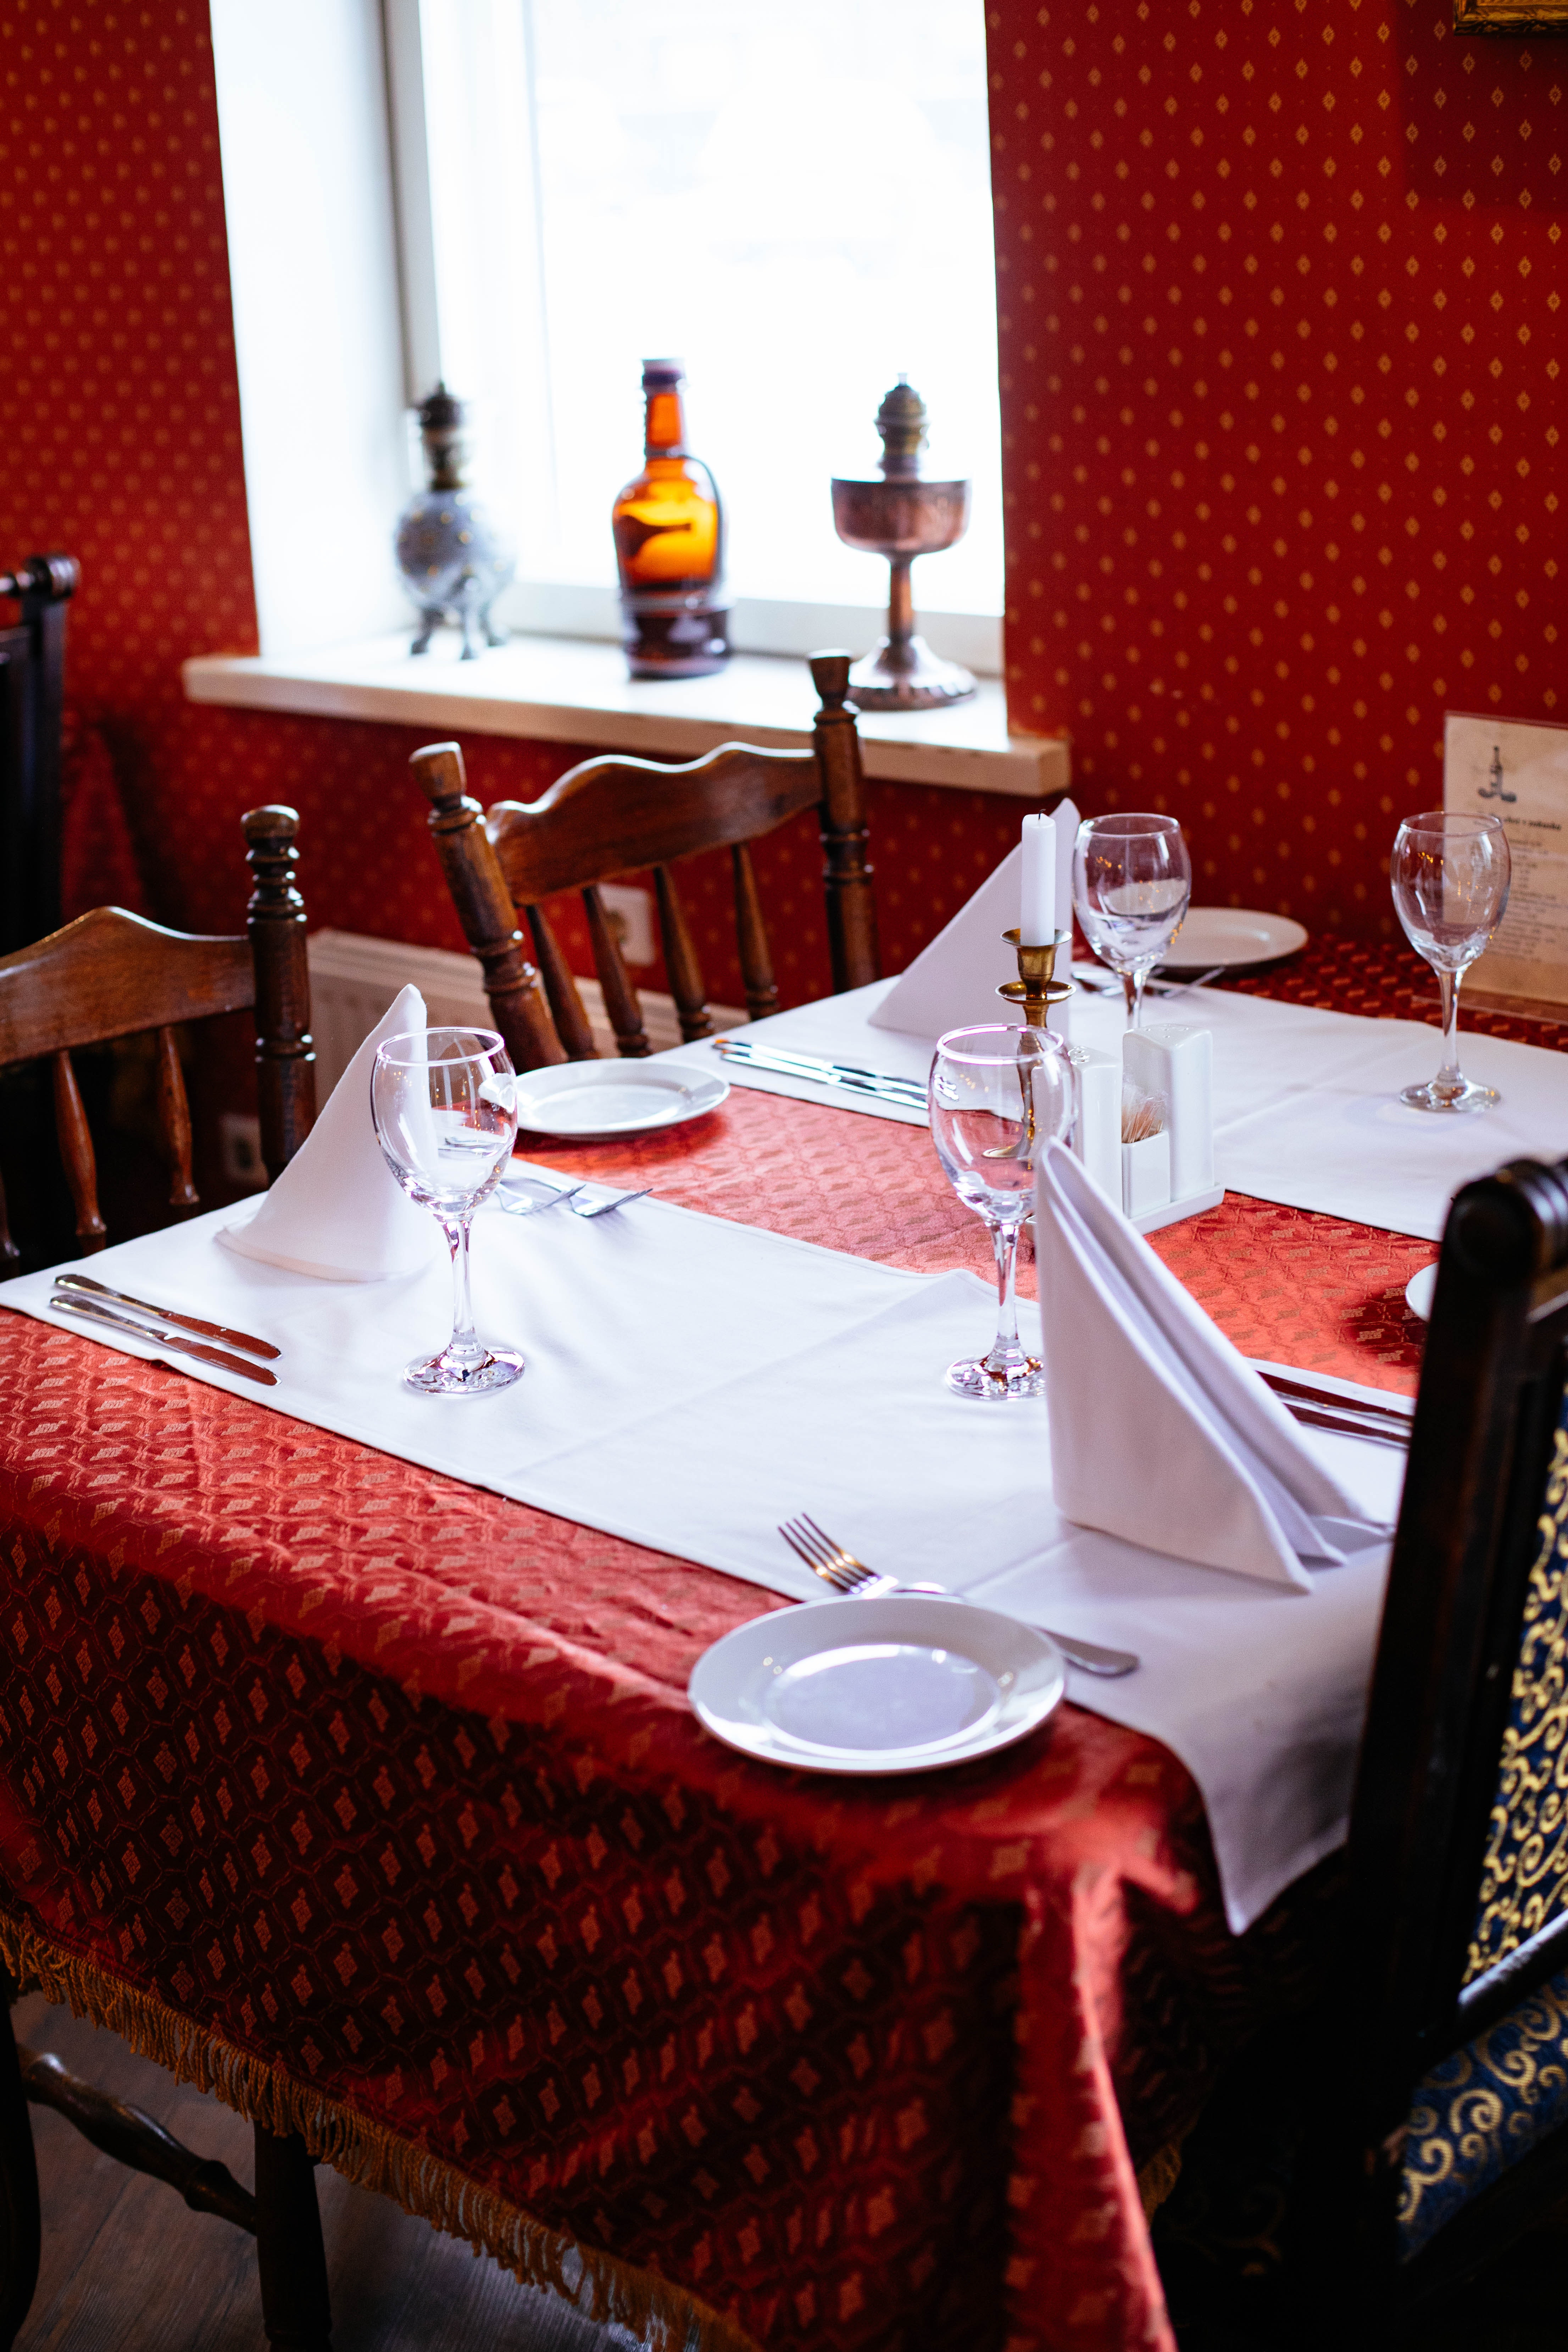
tablecloth, restaurant, red, table, room, textile, furniture, linens, chair, interior design, dining room, home accessories, centrepiece, rectangle, building, kitchen dining room table, organization, business, tableware